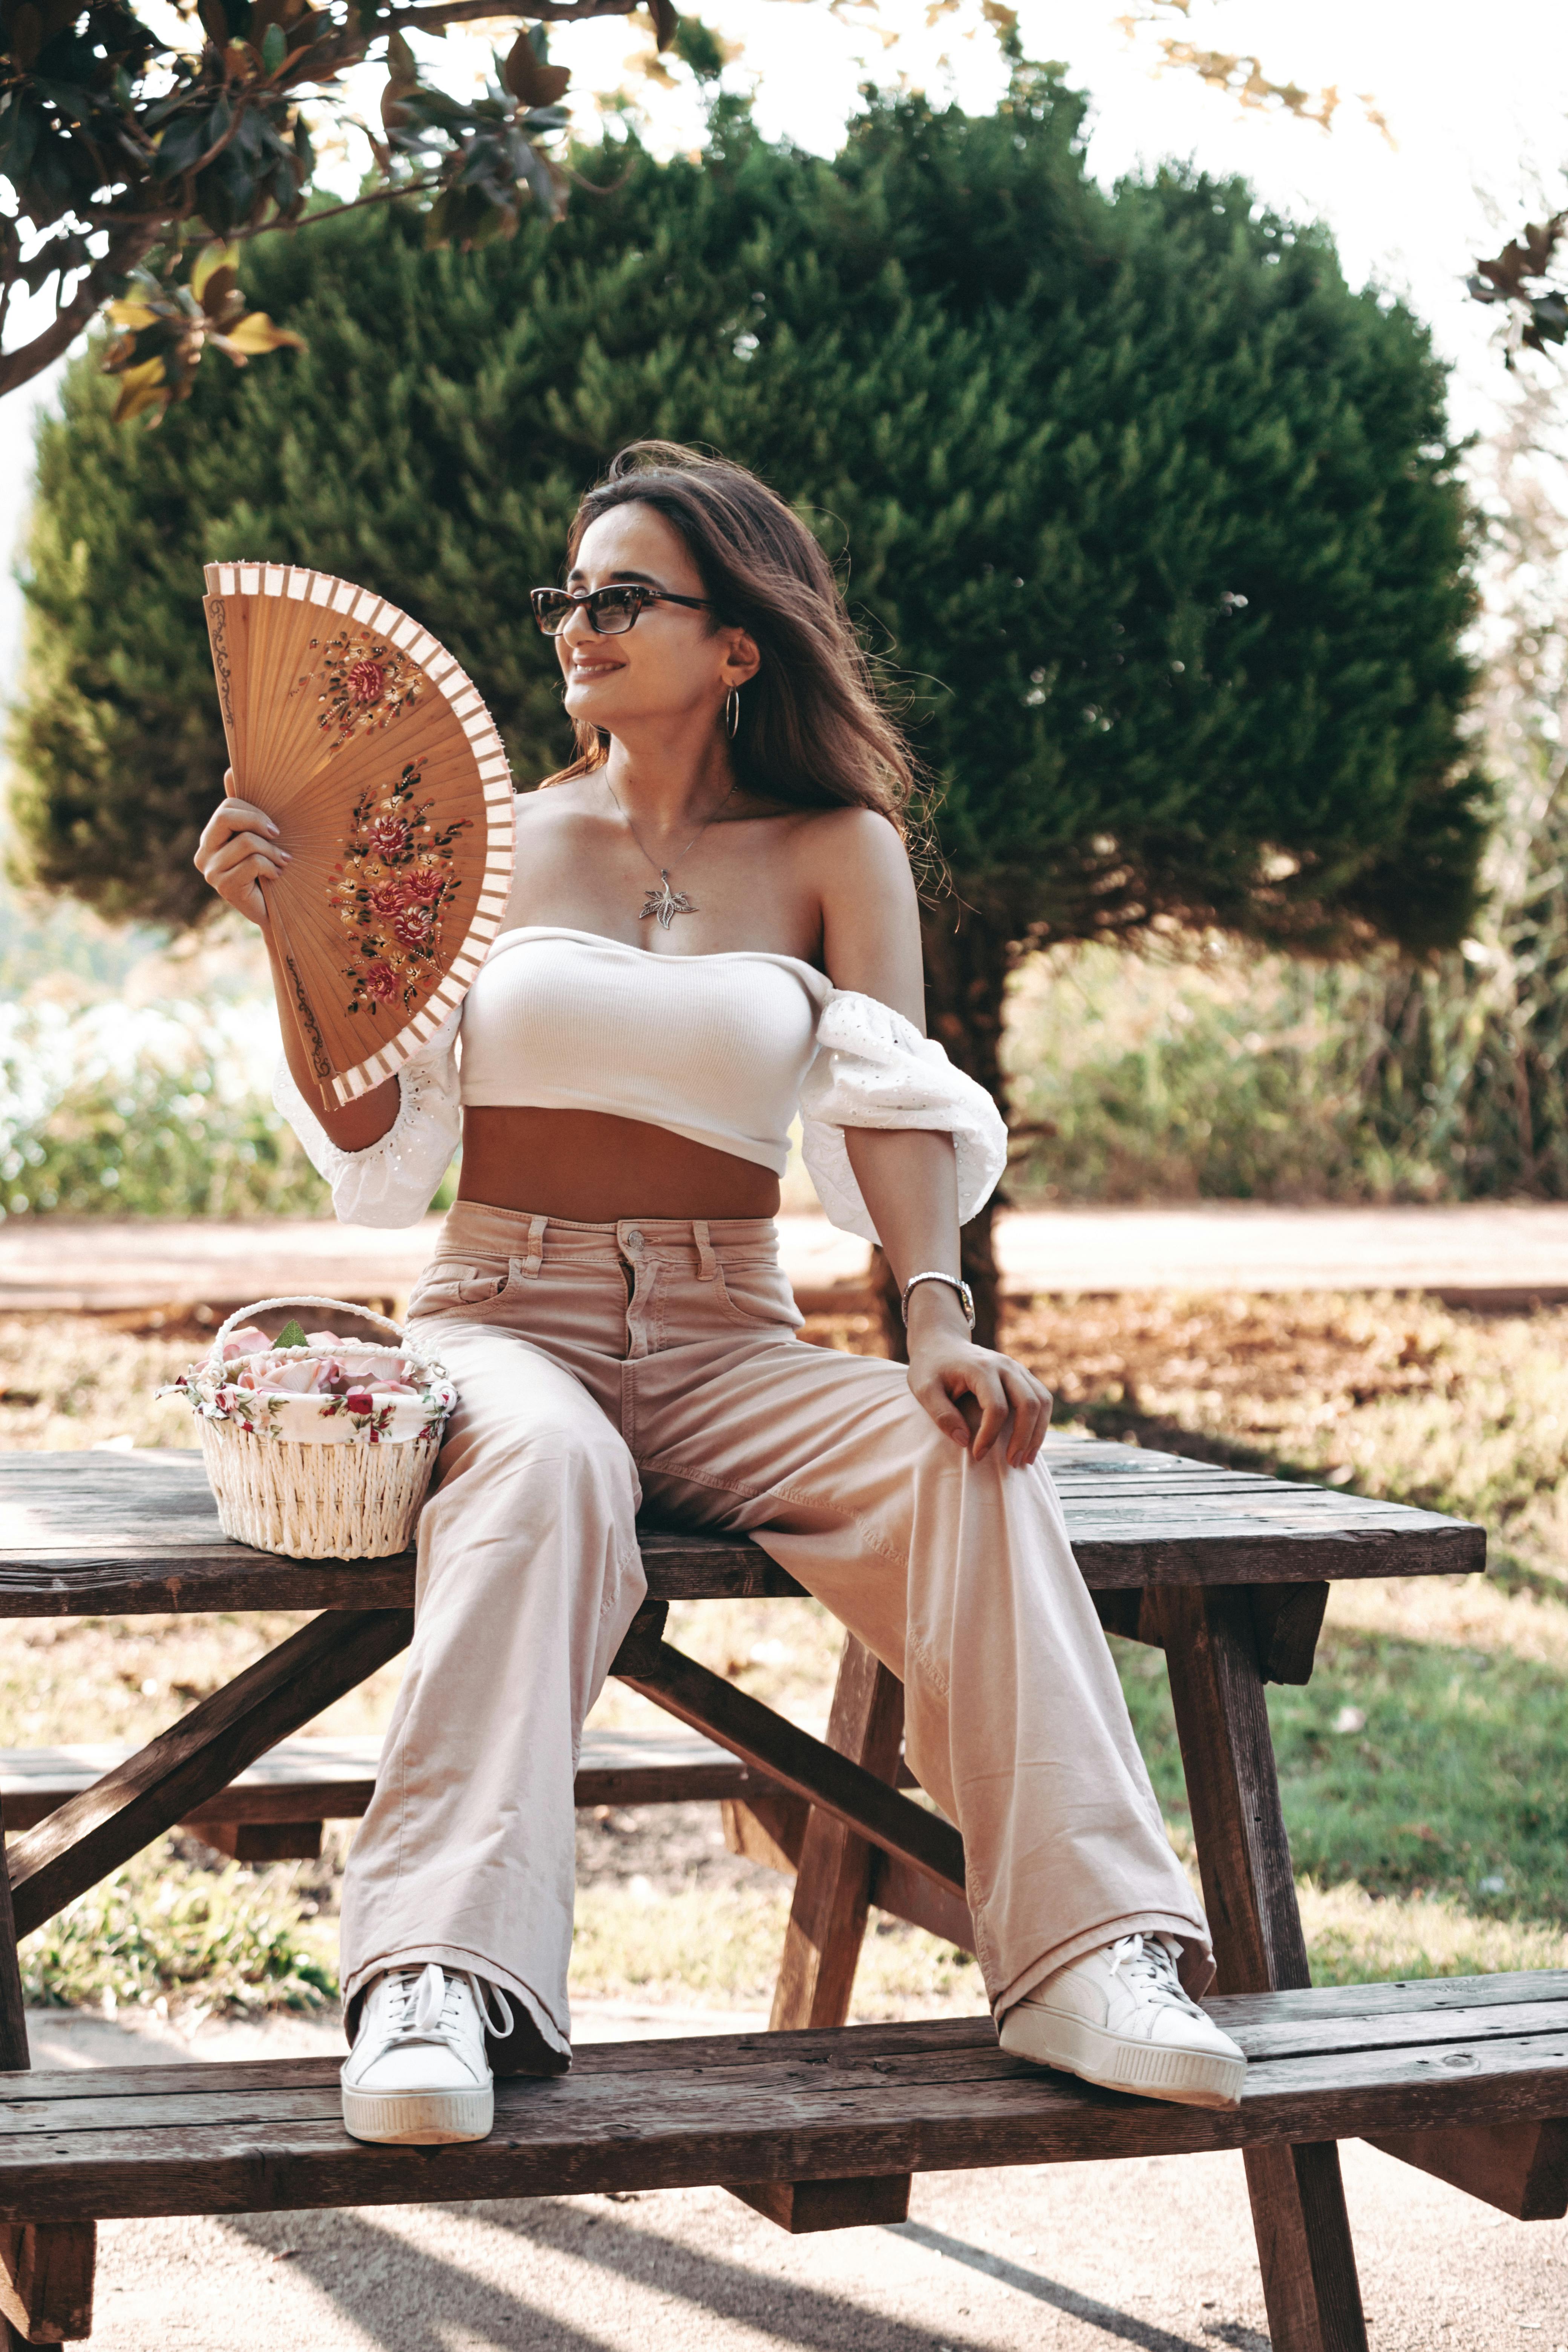
woman, shoe, plant, leg, botany, outdoor furniture, grass, sunlight, eyewear, waist, thigh, People in nature, sunglasses, fawn, leisure, summer, tree, sandal, chair, knee, human leg, bench, sitting, foot, fashion accessory, brown hair, headpiece, spring, vintage clothing, boot, jewellery, recreation, necklace, bag, vacation, photo shoot, retro style, reading, high heels